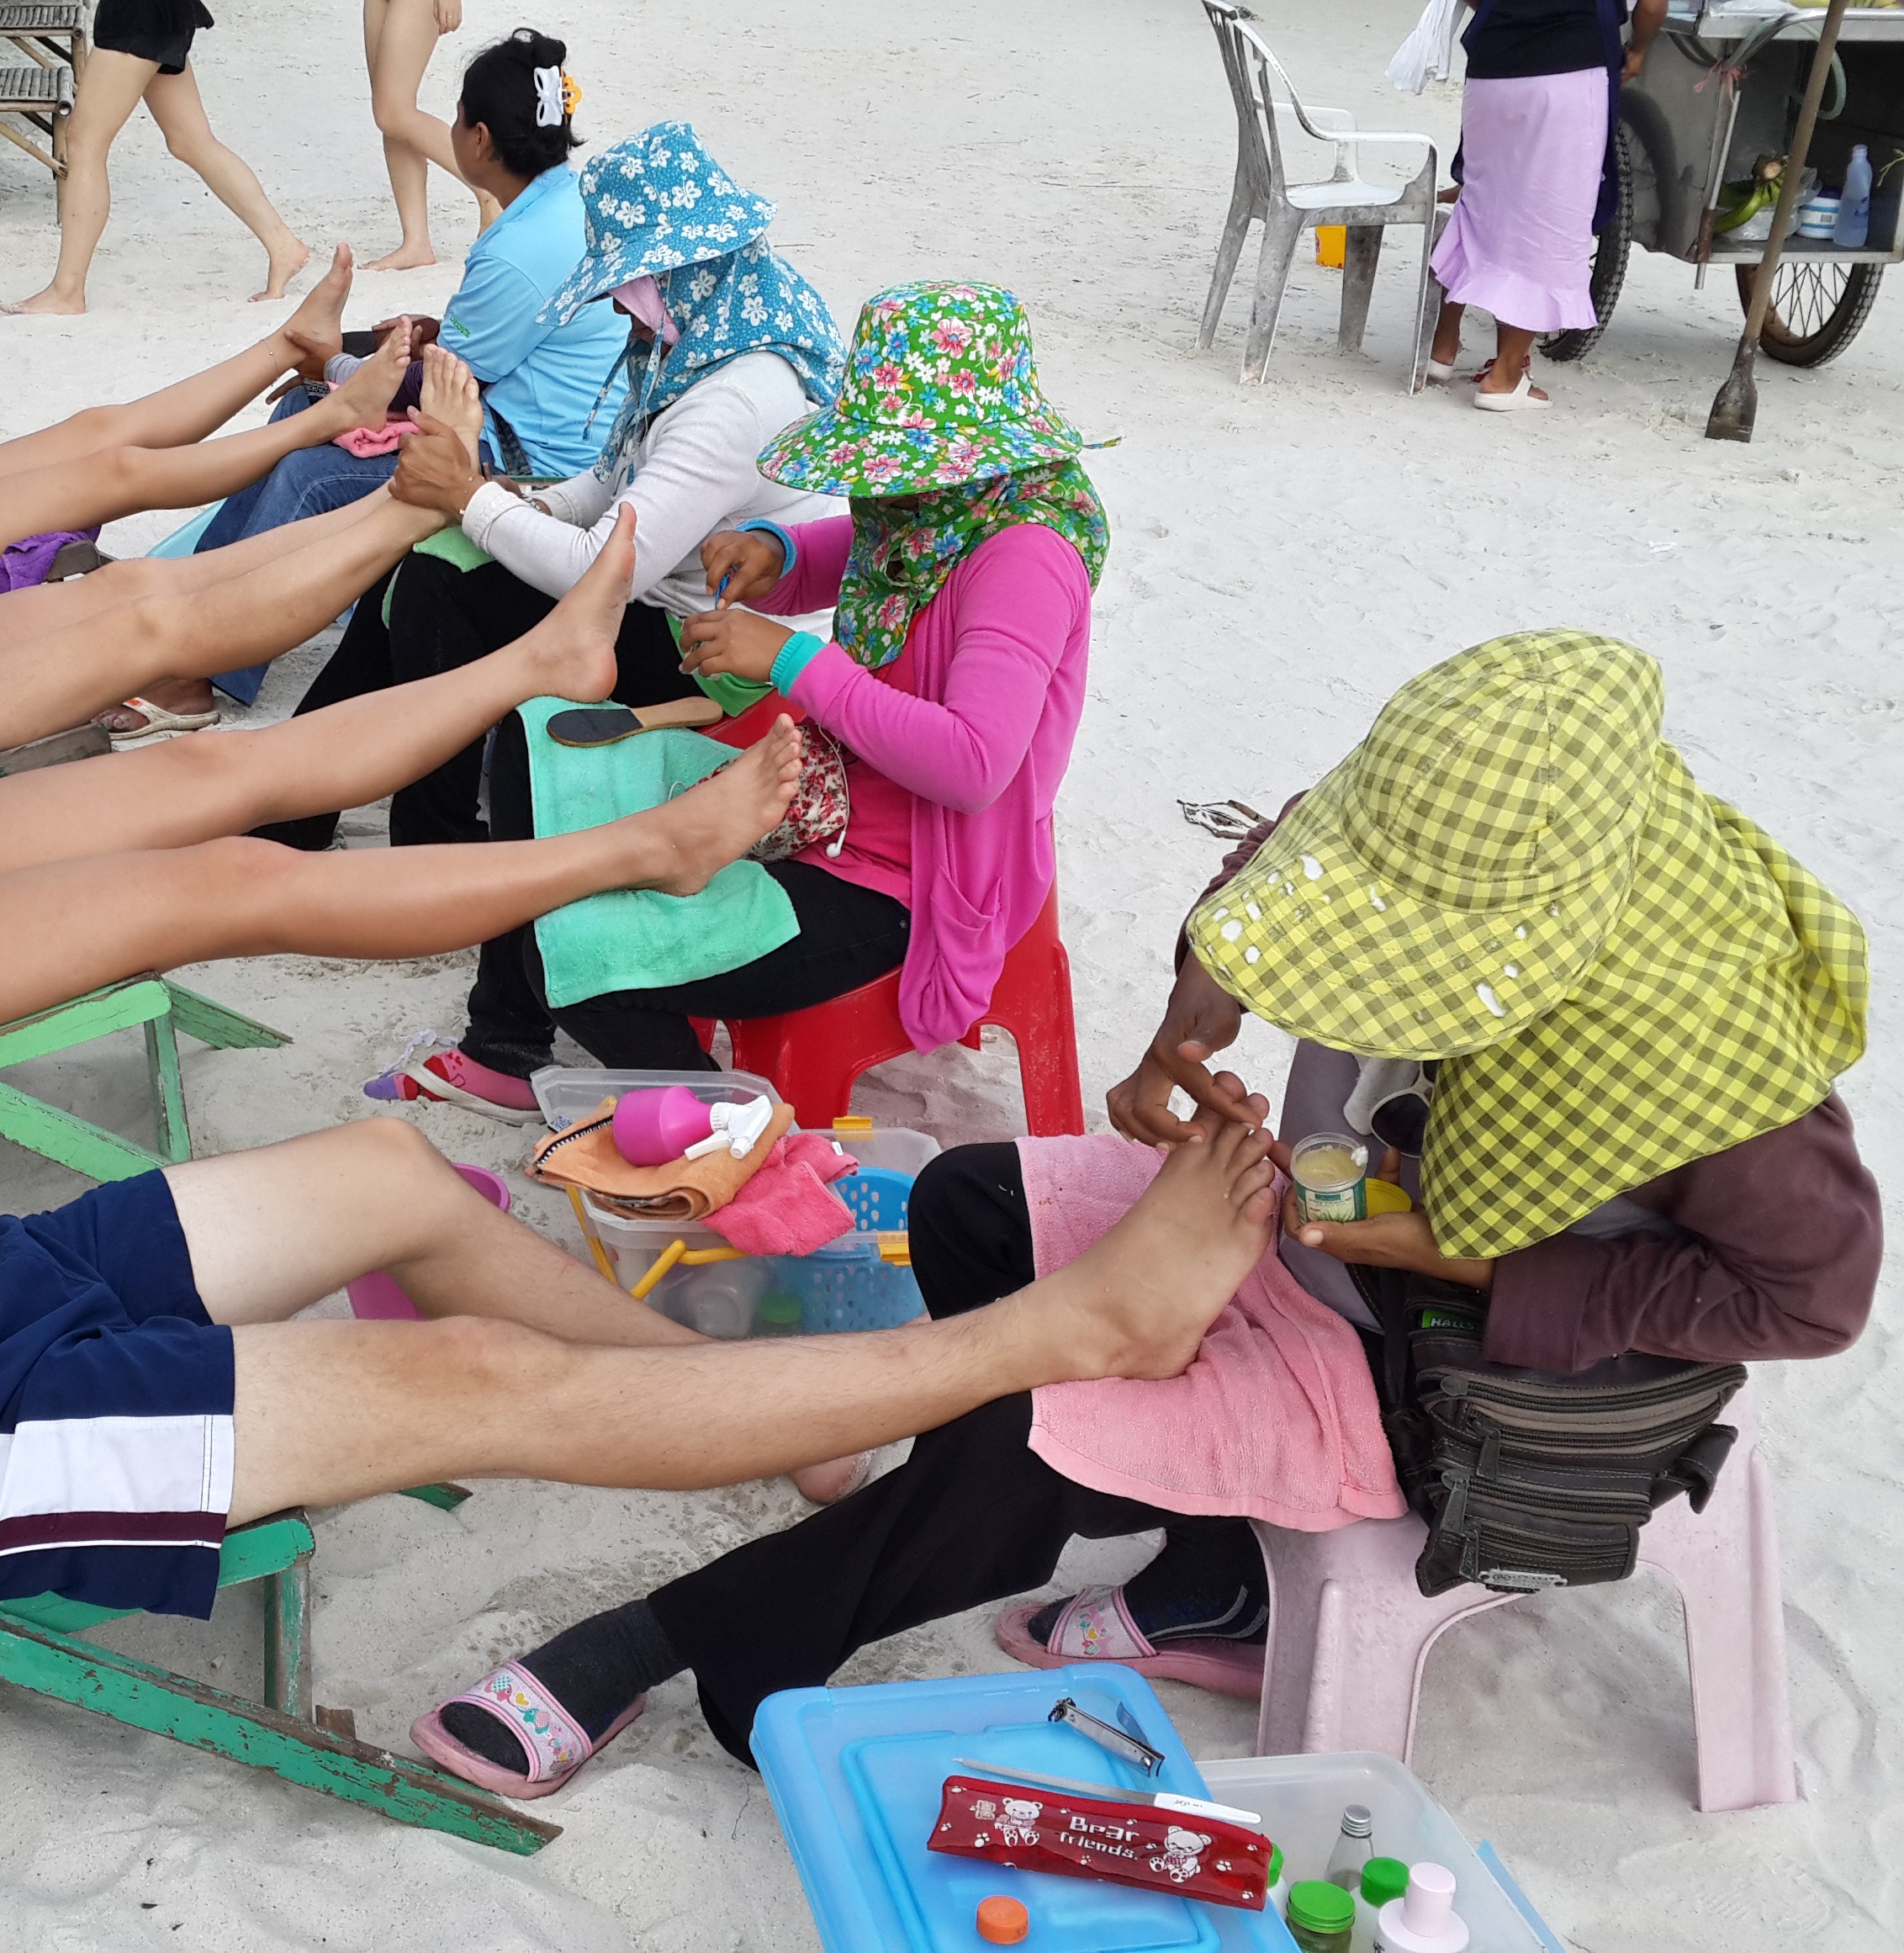
work, beach, sand, play, vacation, color, leisure, toy, legs, massage, thai massage